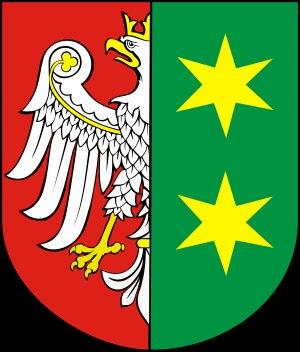
Cette liste recense les commanderies et maisons de l'ordre du Temple qui ont existé dans le Lubusz.